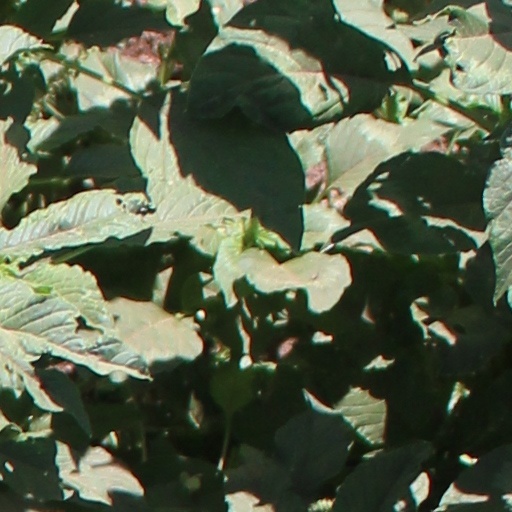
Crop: wheat